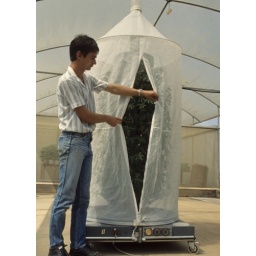
Researcher inspecting "cassava tree" in screen house